Ed Sheeran

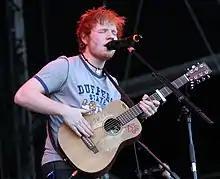
Sheeran at the Frequency Festival in Austria, August 2012

Sheeran released "+" on 12 September 2011. The album received generally favourable reviews from music critics and debuted at number one on the UK Albums Chart for sales of 102,000 copies. By the end of 2011, sales of the album in the UK stood at 791,000; it became the second-best-selling debut album and the ninth-biggest-selling album there. The album has been certified platinum six times by the British Phonographic Industry, denoting shipments of 1.8 million copies. As of March 2012, the album had sold 1,021,072 copies in the UK. The album also reached the top five in Australia, Canada, Ireland, New Zealand and the US.